Miodrag Kadija

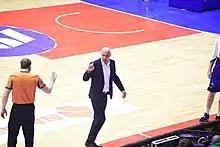

Miodrag "Mijo" Kadija (born 27 September 1962) is a Montenegrin basketball coach of Spars Ilidža of the Basketball Championship of Bosnia and Herzegovina and the ABA League Second Division.